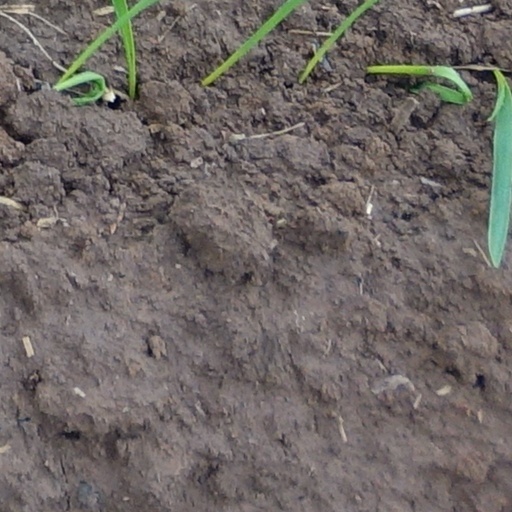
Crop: wheat